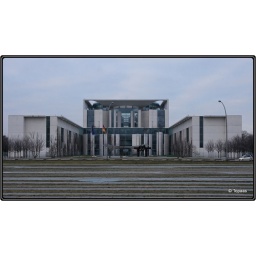
Het Bundeskanzleramt in Berlijn, het kantoor van de bondskanselier. Het is ontworpen door Axel Schultes